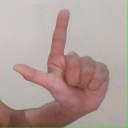
अक्षर: ल